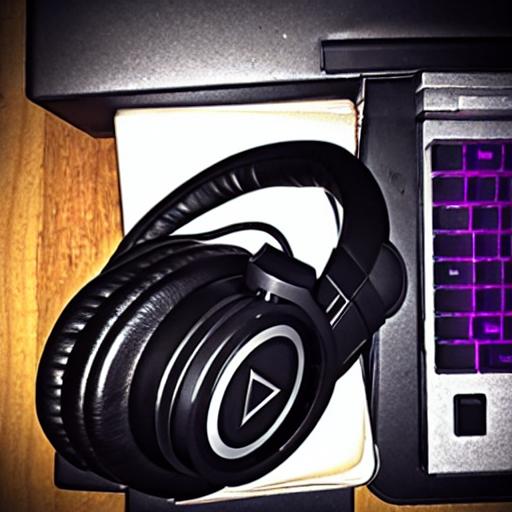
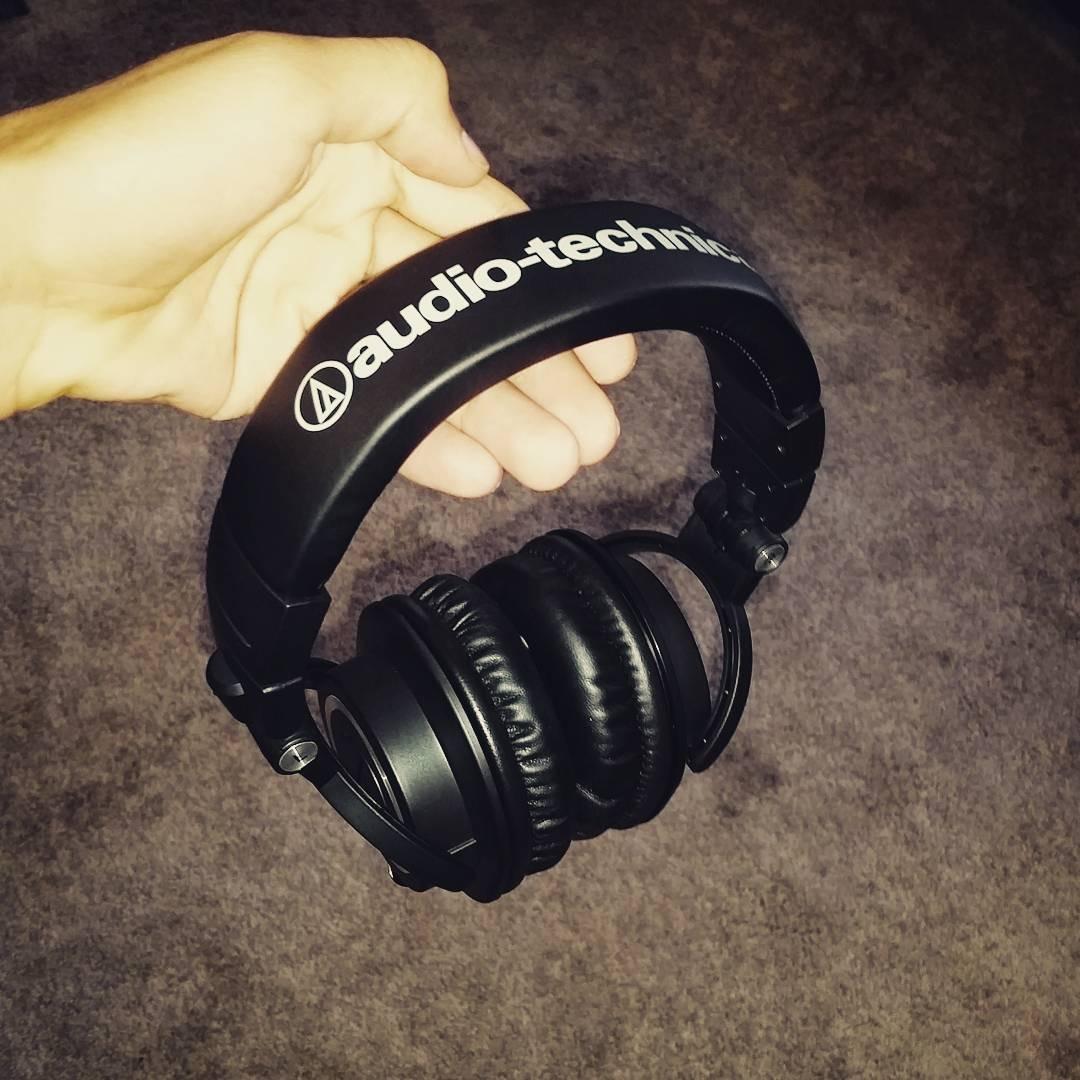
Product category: headphones
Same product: no